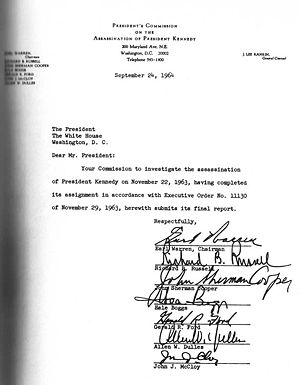
2039 / Billeder
2039 begynder året på en lørdag. Påsken falder dette år den 10. april.